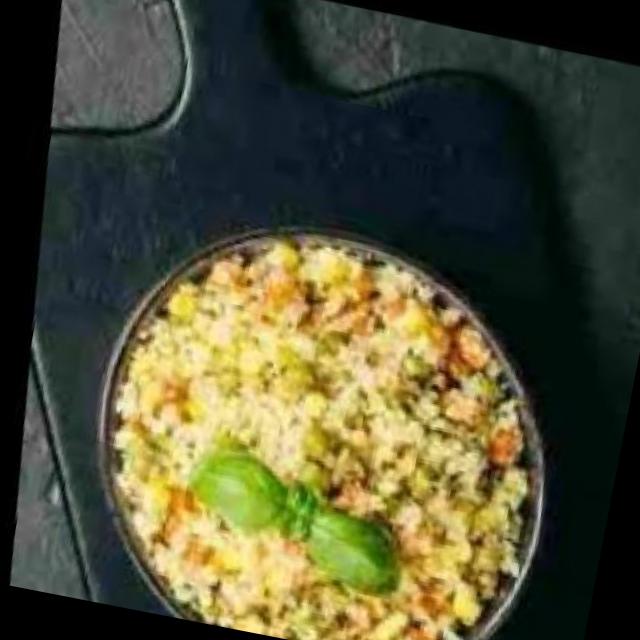
Dish: poha